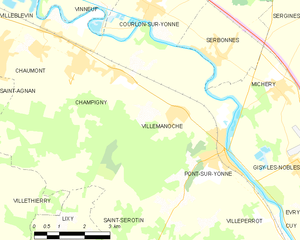
Carte des communes françaises Villemanoche